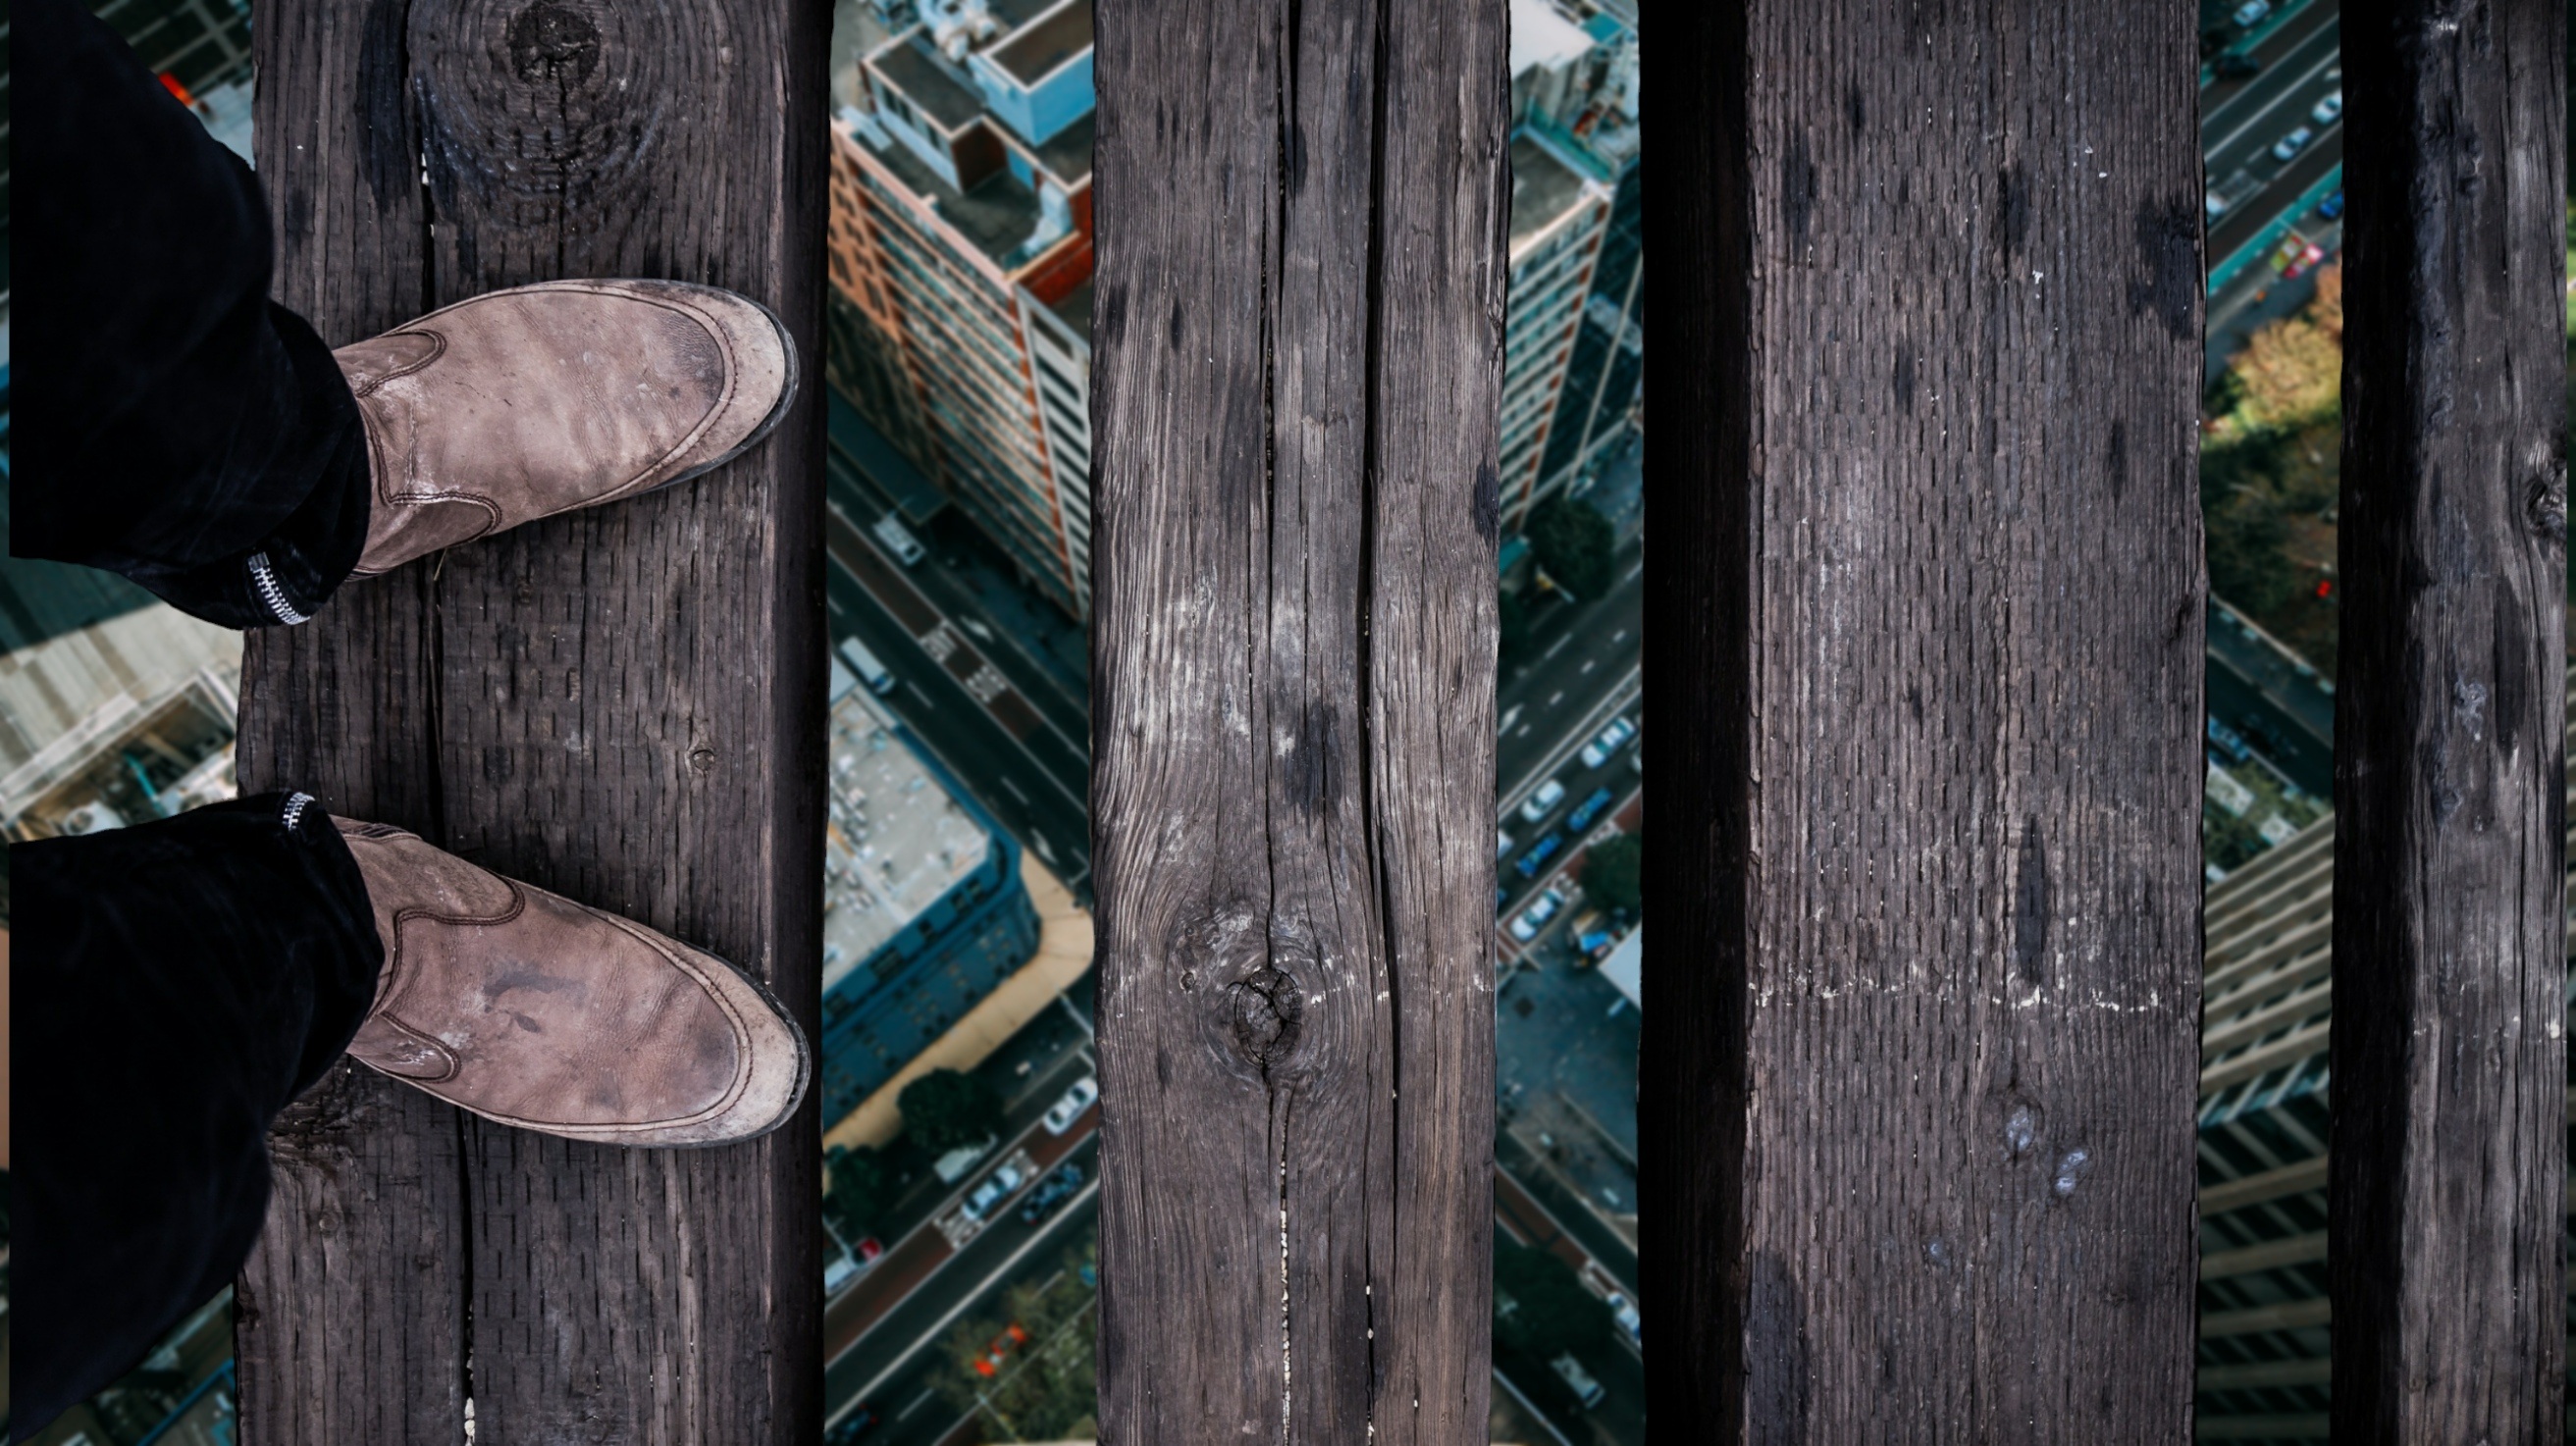
tree, forest, wood, spring, green, color, balance, blue, height, fear, courage, boards, deep, crazy, image, risk, dangerous, screenshot, abyss, courageous, no fear of heights, dizziness, gorge road, tired of living